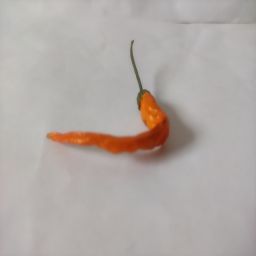
Crop: Chile Pepper
Quality: Dried